Cyril Smith

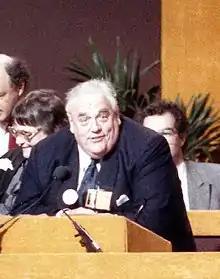
Smith addressing the Liberal Party Assembly in 1987

Sir Cyril Richard Smith (28 June 1928 – 3 September 2010) was a British Liberal Party and Liberal Democrat politician who served as Member of Parliament (MP) for Rochdale from 1972 to 1992.